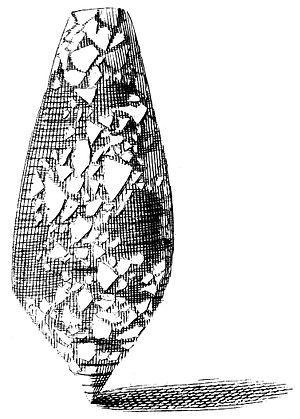
Conus aulicus est un mollusque gastéropode appartenant à la famille des Conidae. Il fait partie des cônes venimeux dangereux pour l'Homme.